Alternative uses for placenta

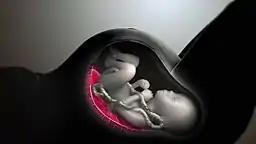
Placenta

The placenta is an organ which links the fetus to the mother in mammals for the transfer of oxygen and nutrients to the fetus and fetal waste products to the mother. Many species of mammals consume their placentas. Placentas are consumed in some human cultures. This may be for nutrition but often it has a cultural significance. For more information about the ritual consumption of placenta see Placenta: Society and culture. Human and animal placentas are also used as a source of extracts for ingredients in various consumer products such as pharmaceuticals, cosmetics, hair care products, health tonics, and food products other than ritual consumption by the mother or family. Human placentas are also used by search and rescue teams to train their search and rescue dogs to detect human remains.